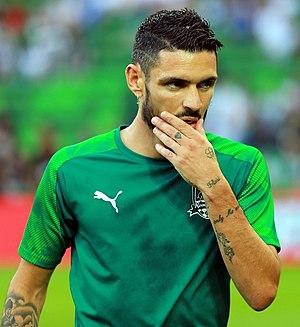
Rémy Cabella né le 8 mars 1990 à Ajaccio est un footballeur international français qui évolue au poste de milieu de terrain au FK Krasnodar.